Vega (British band)

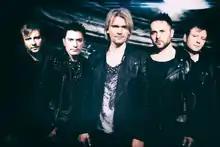
VEGA circa 2016

On 22 February the band announced their fourth studio album, "Who We Are", was to be released on 13 May on Frontiers Records. "Who We Are" was produced by Harry Hess and recorded at Monnow Valley Studio in Wales. As with "Stereo Messiah", cover photography was by Steven Christie of Darklight Device. "Who We Are" reached number 19 on the UK Rock Chart.